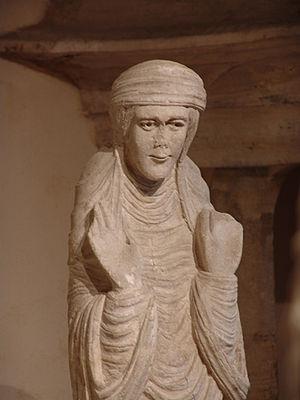
Autun est une commune française du département de Saône-et-Loire en région Bourgogne-Franche-Comté, située dans le parc naturel régional du Morvan.